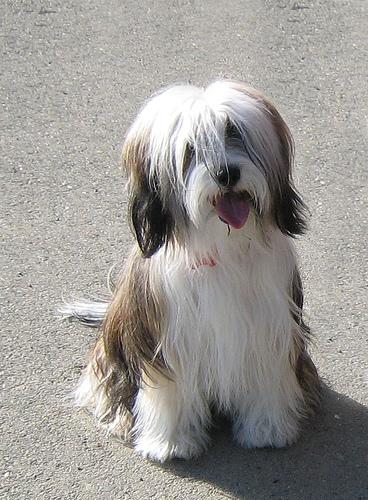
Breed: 203-n000021-Tibetan_terrier